Muzzleloader

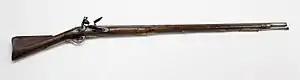
A "Brown Bess" muzzle-loading musket, used by the British Army from 1722 to 1838

A muzzleloader is any firearm in which the user loads the projectile and the propellant charge into the muzzle end of the gun (i.e., from the forward, open end of the gun's barrel). This is distinct from the modern designs of breech-loading firearms, in which user loads the ammunition into the breech end of the barrel. The term "muzzleloader" applies to both rifled and smoothbore type muzzleloaders, and may also refer to the marksman who specializes in the shooting of such firearms. The firing methods, paraphernalia and mechanism further divide both categories as do caliber (from cannons to small-caliber palm guns).